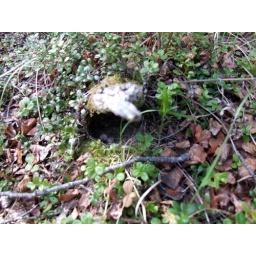
A couple of tiny eggs were hidden beneath the small log. The two eggs were white with brown speckling.